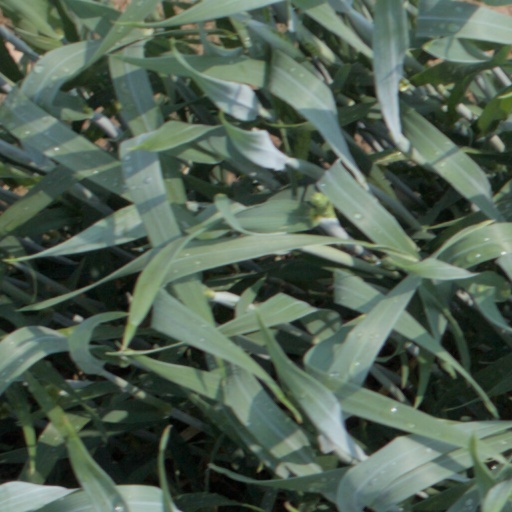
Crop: wheat